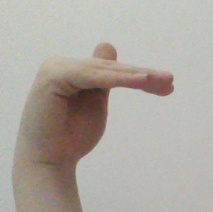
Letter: khaa